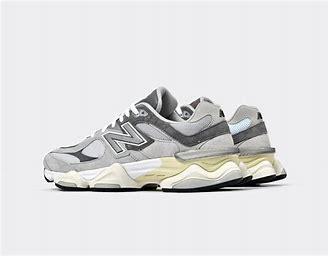
Brand: New
Model: Balance New Balance 9060